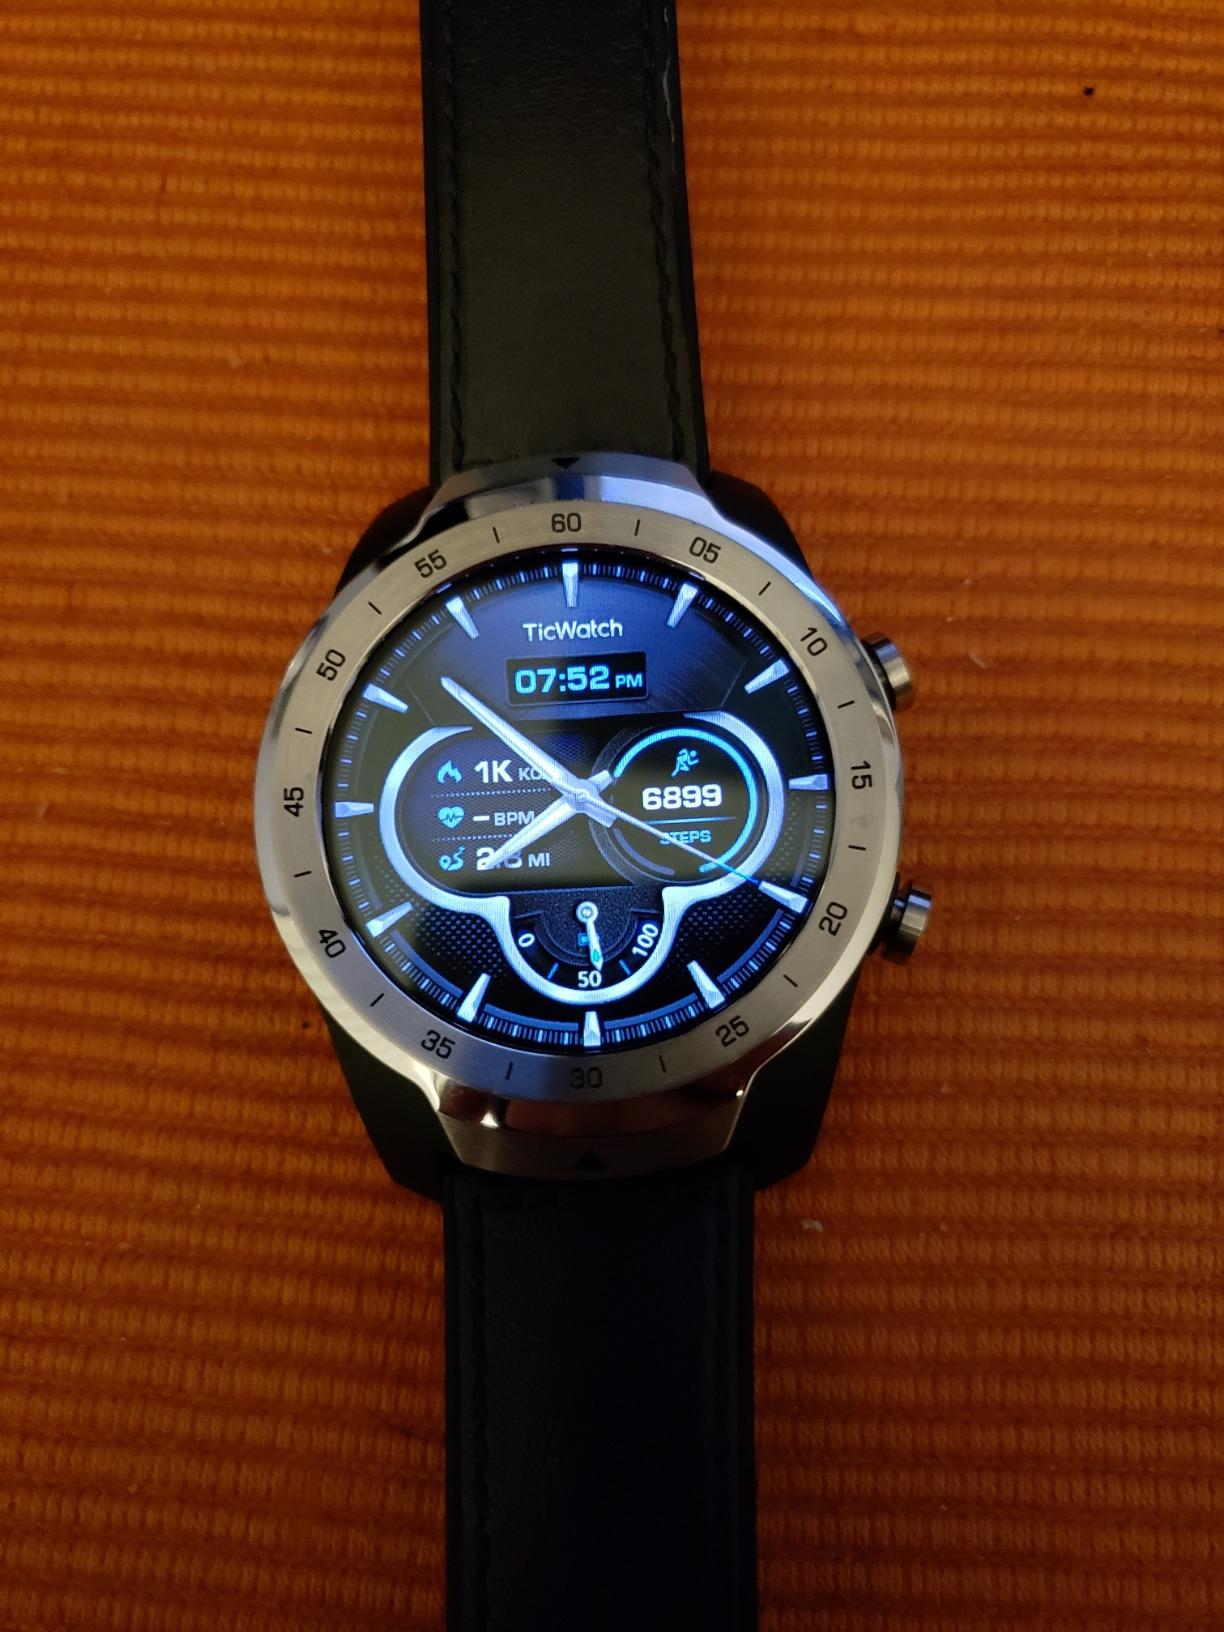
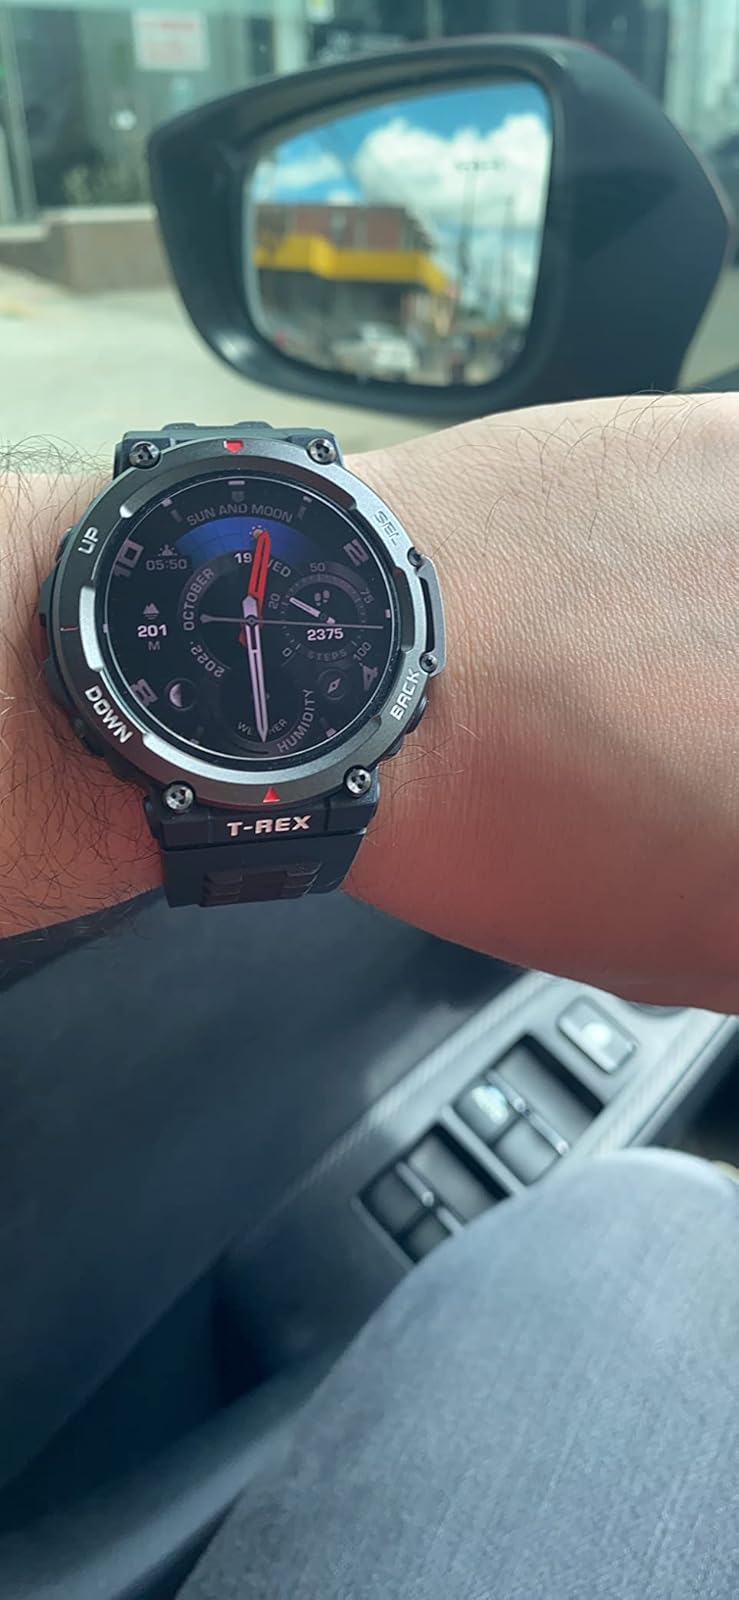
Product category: smartwatch
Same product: no